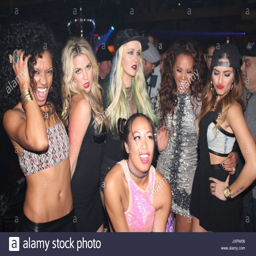
pop artist celebrates the release of her new single